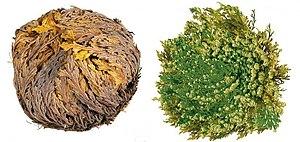
La cryptobiose, appelée aussi abiose, désigne un état complètement arrêté du métabolisme d'un organisme vivant. Il s'agit véritablement d'un état de stase : totalement inactif, l'organisme peut alors se maintenir tel quel pour une durée aléatoire et prolongée, et résister à de nombreux stress abiotiques avant d'être réactivé dans les bonnes conditions, et ceci tant qu'il n'est pas détruit mécaniquement par une force suffisante. Cet état de vie suspendue se distingue de la vie ralentie et de la vie latente.